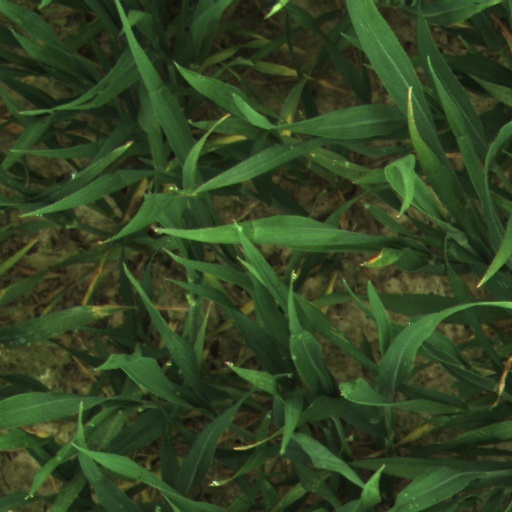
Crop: wheat